Postage and revenue stamp

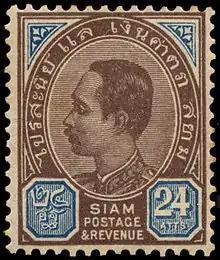
Thai postage and revenue stamp from 1899

The use of dual-purpose stamps in the various colonies of the British Empire began in the 19th century. Some postage or revenue stamps did not have an inscription indicating their intended use, and they were unofficially used for both purposes. In the 1880s, some colonies officially permitted dual-purpose stamps, while some existing revenue stamps became valid for postal use (as postal fiscals). Most British colonies issued stamps bearing inscriptions such as "Postage & Revenue" between the late 19th and early 20th centuries, and some countries such as Ceylon overprinted existing stocks of postage stamps with that inscription. Some high value stamps which bore these inscriptions were primarily intended for fiscal use and were almost exclusively used as such, but their inscriptions theoretically also made them postage stamps and they are therefore listed in postage stamp catalogues.